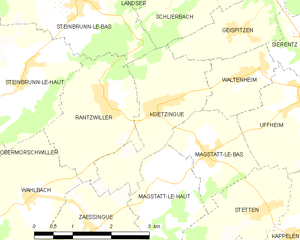
Carte des communes françaises